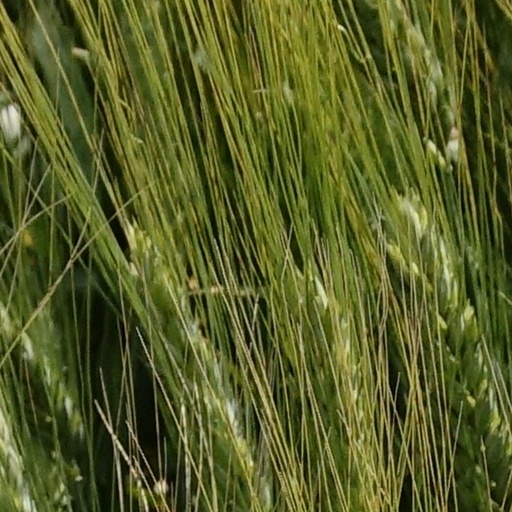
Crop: wheat